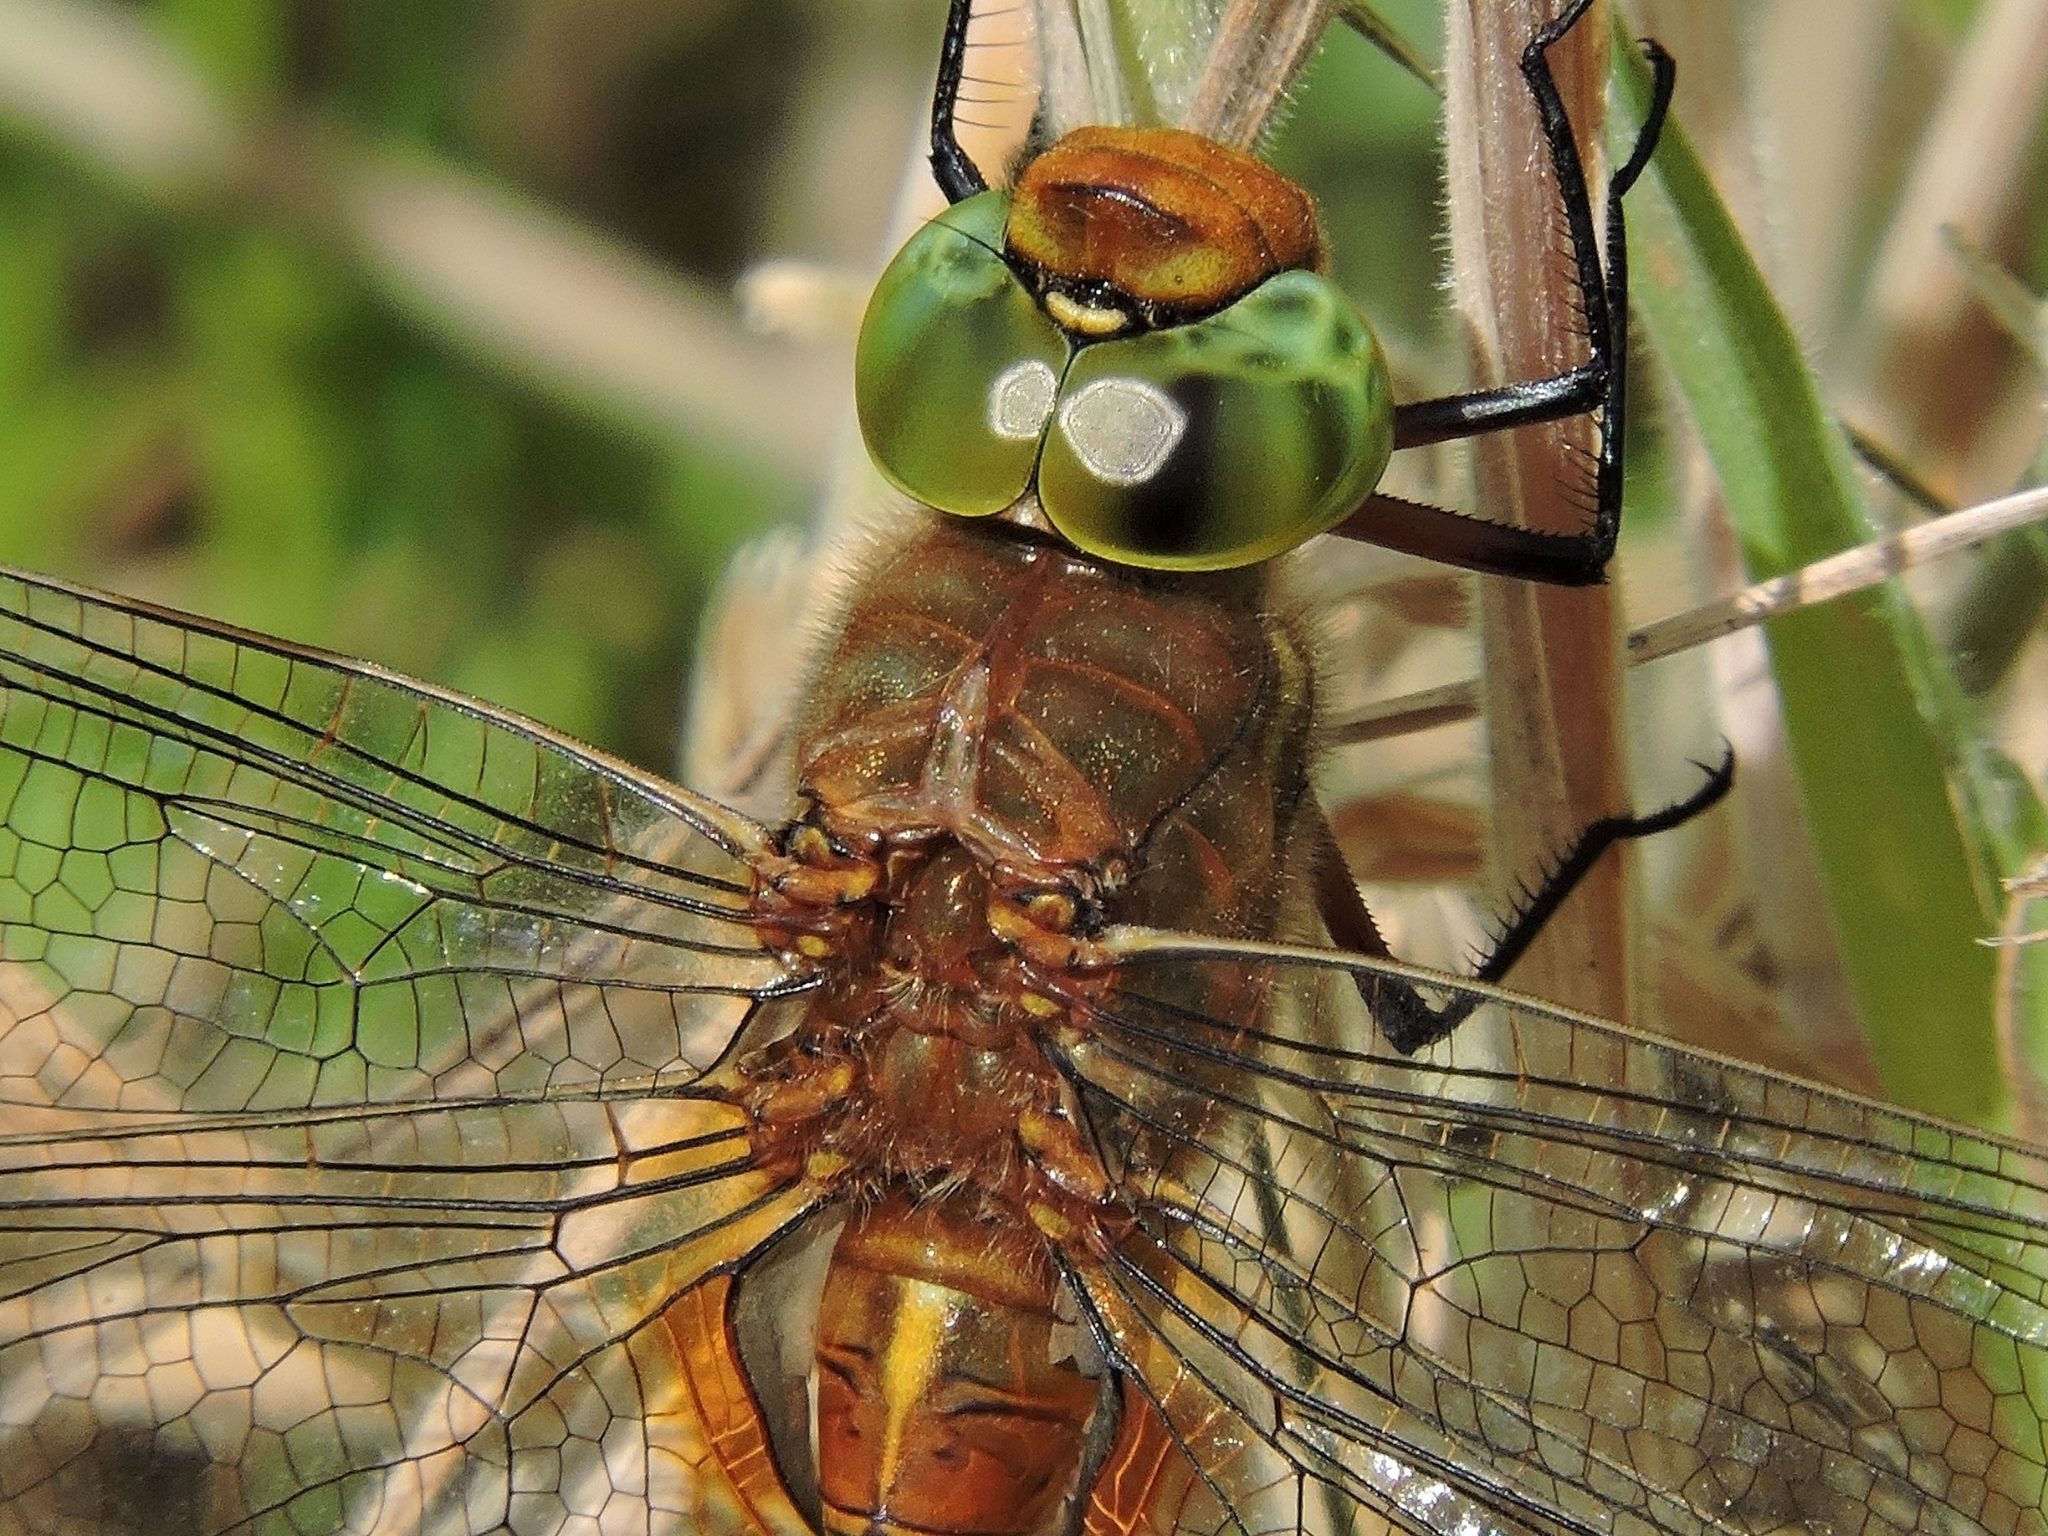
nature, insect, fauna, invertebrate, close up, dragonfly, hornet, wasp, pest, friesland, macro photography, arthropod, glazier, dragonflies and damseflies